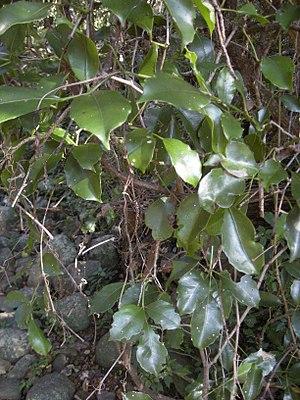
Tetrastigma nitens est une espèce de liane originaire des forêts tropicales saisonnières et des forêts galeries de l'Australie orientale, tropicale et subtropicale.